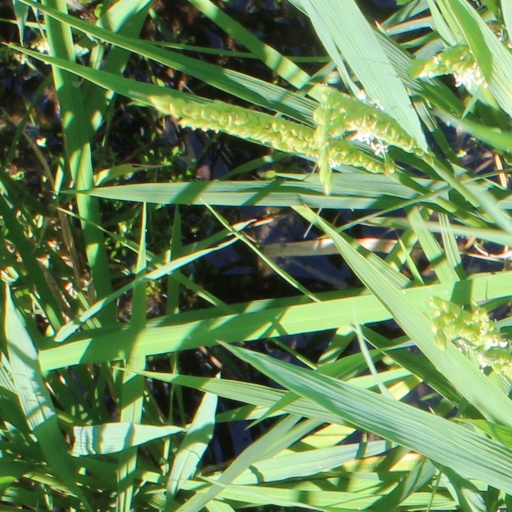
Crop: rice